List of For All Mankind characters

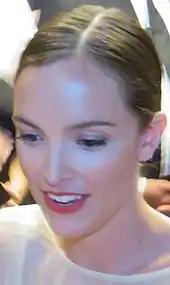
Jodi Balfour

Karen Baldwin, Ed's wife with whom she had two children, Shane and Kelly, with the latter being adopted from Vietnam in the 1970s.